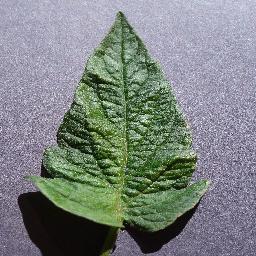
Label: Tomato___healthy